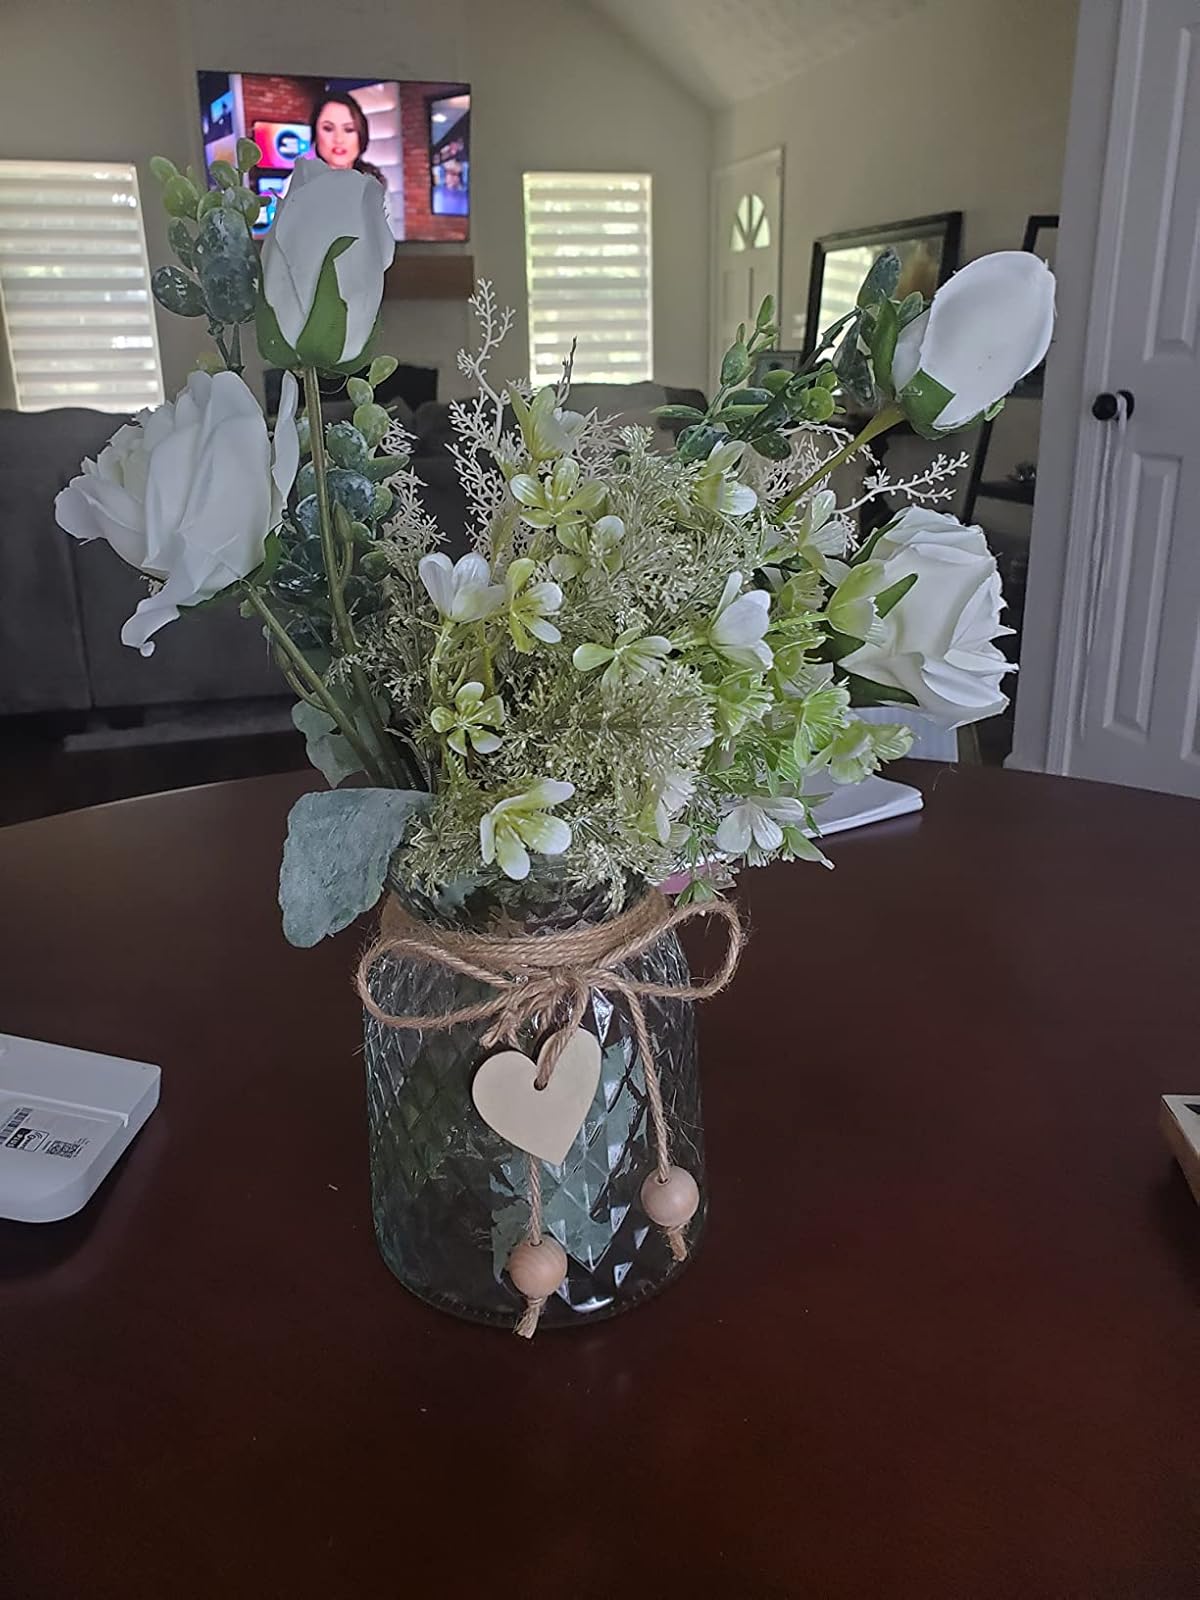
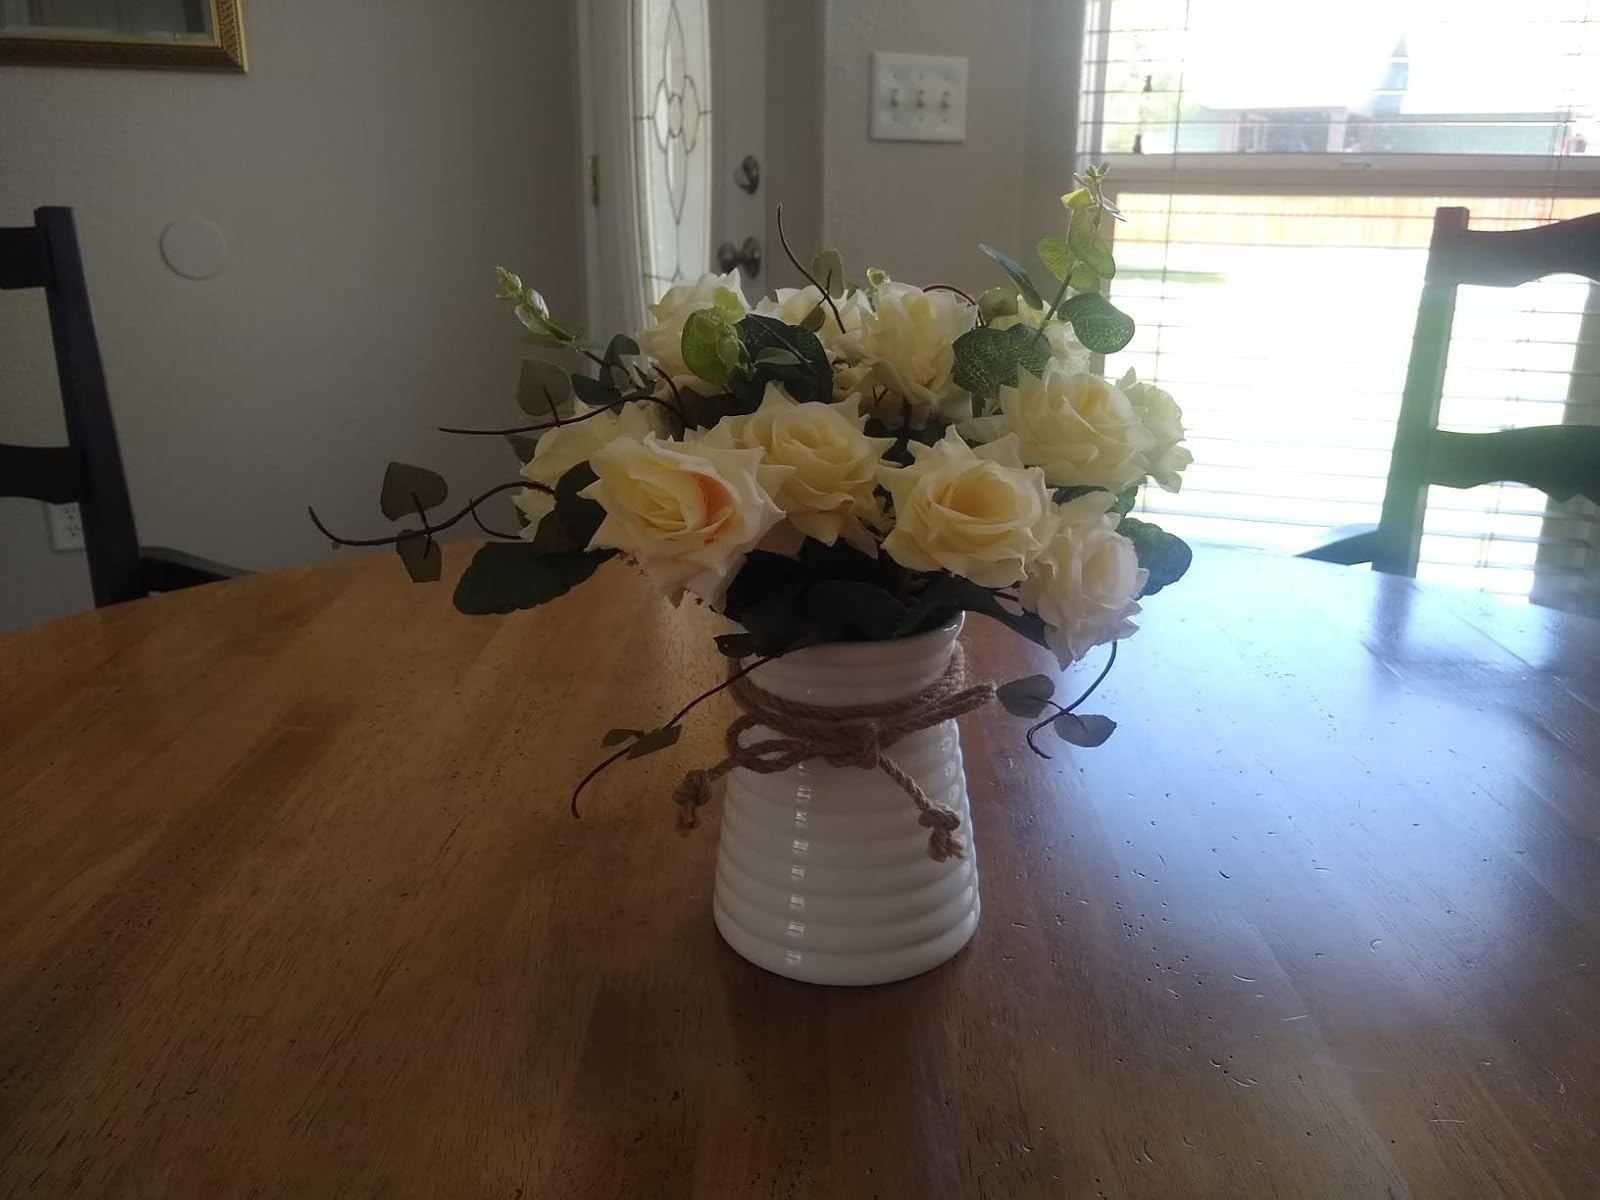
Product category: vase
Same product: no